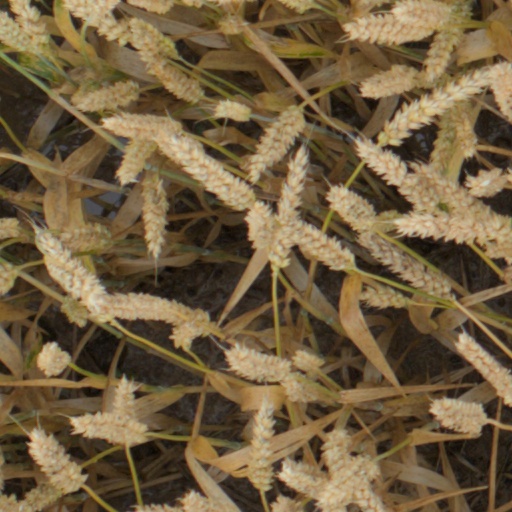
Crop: wheat